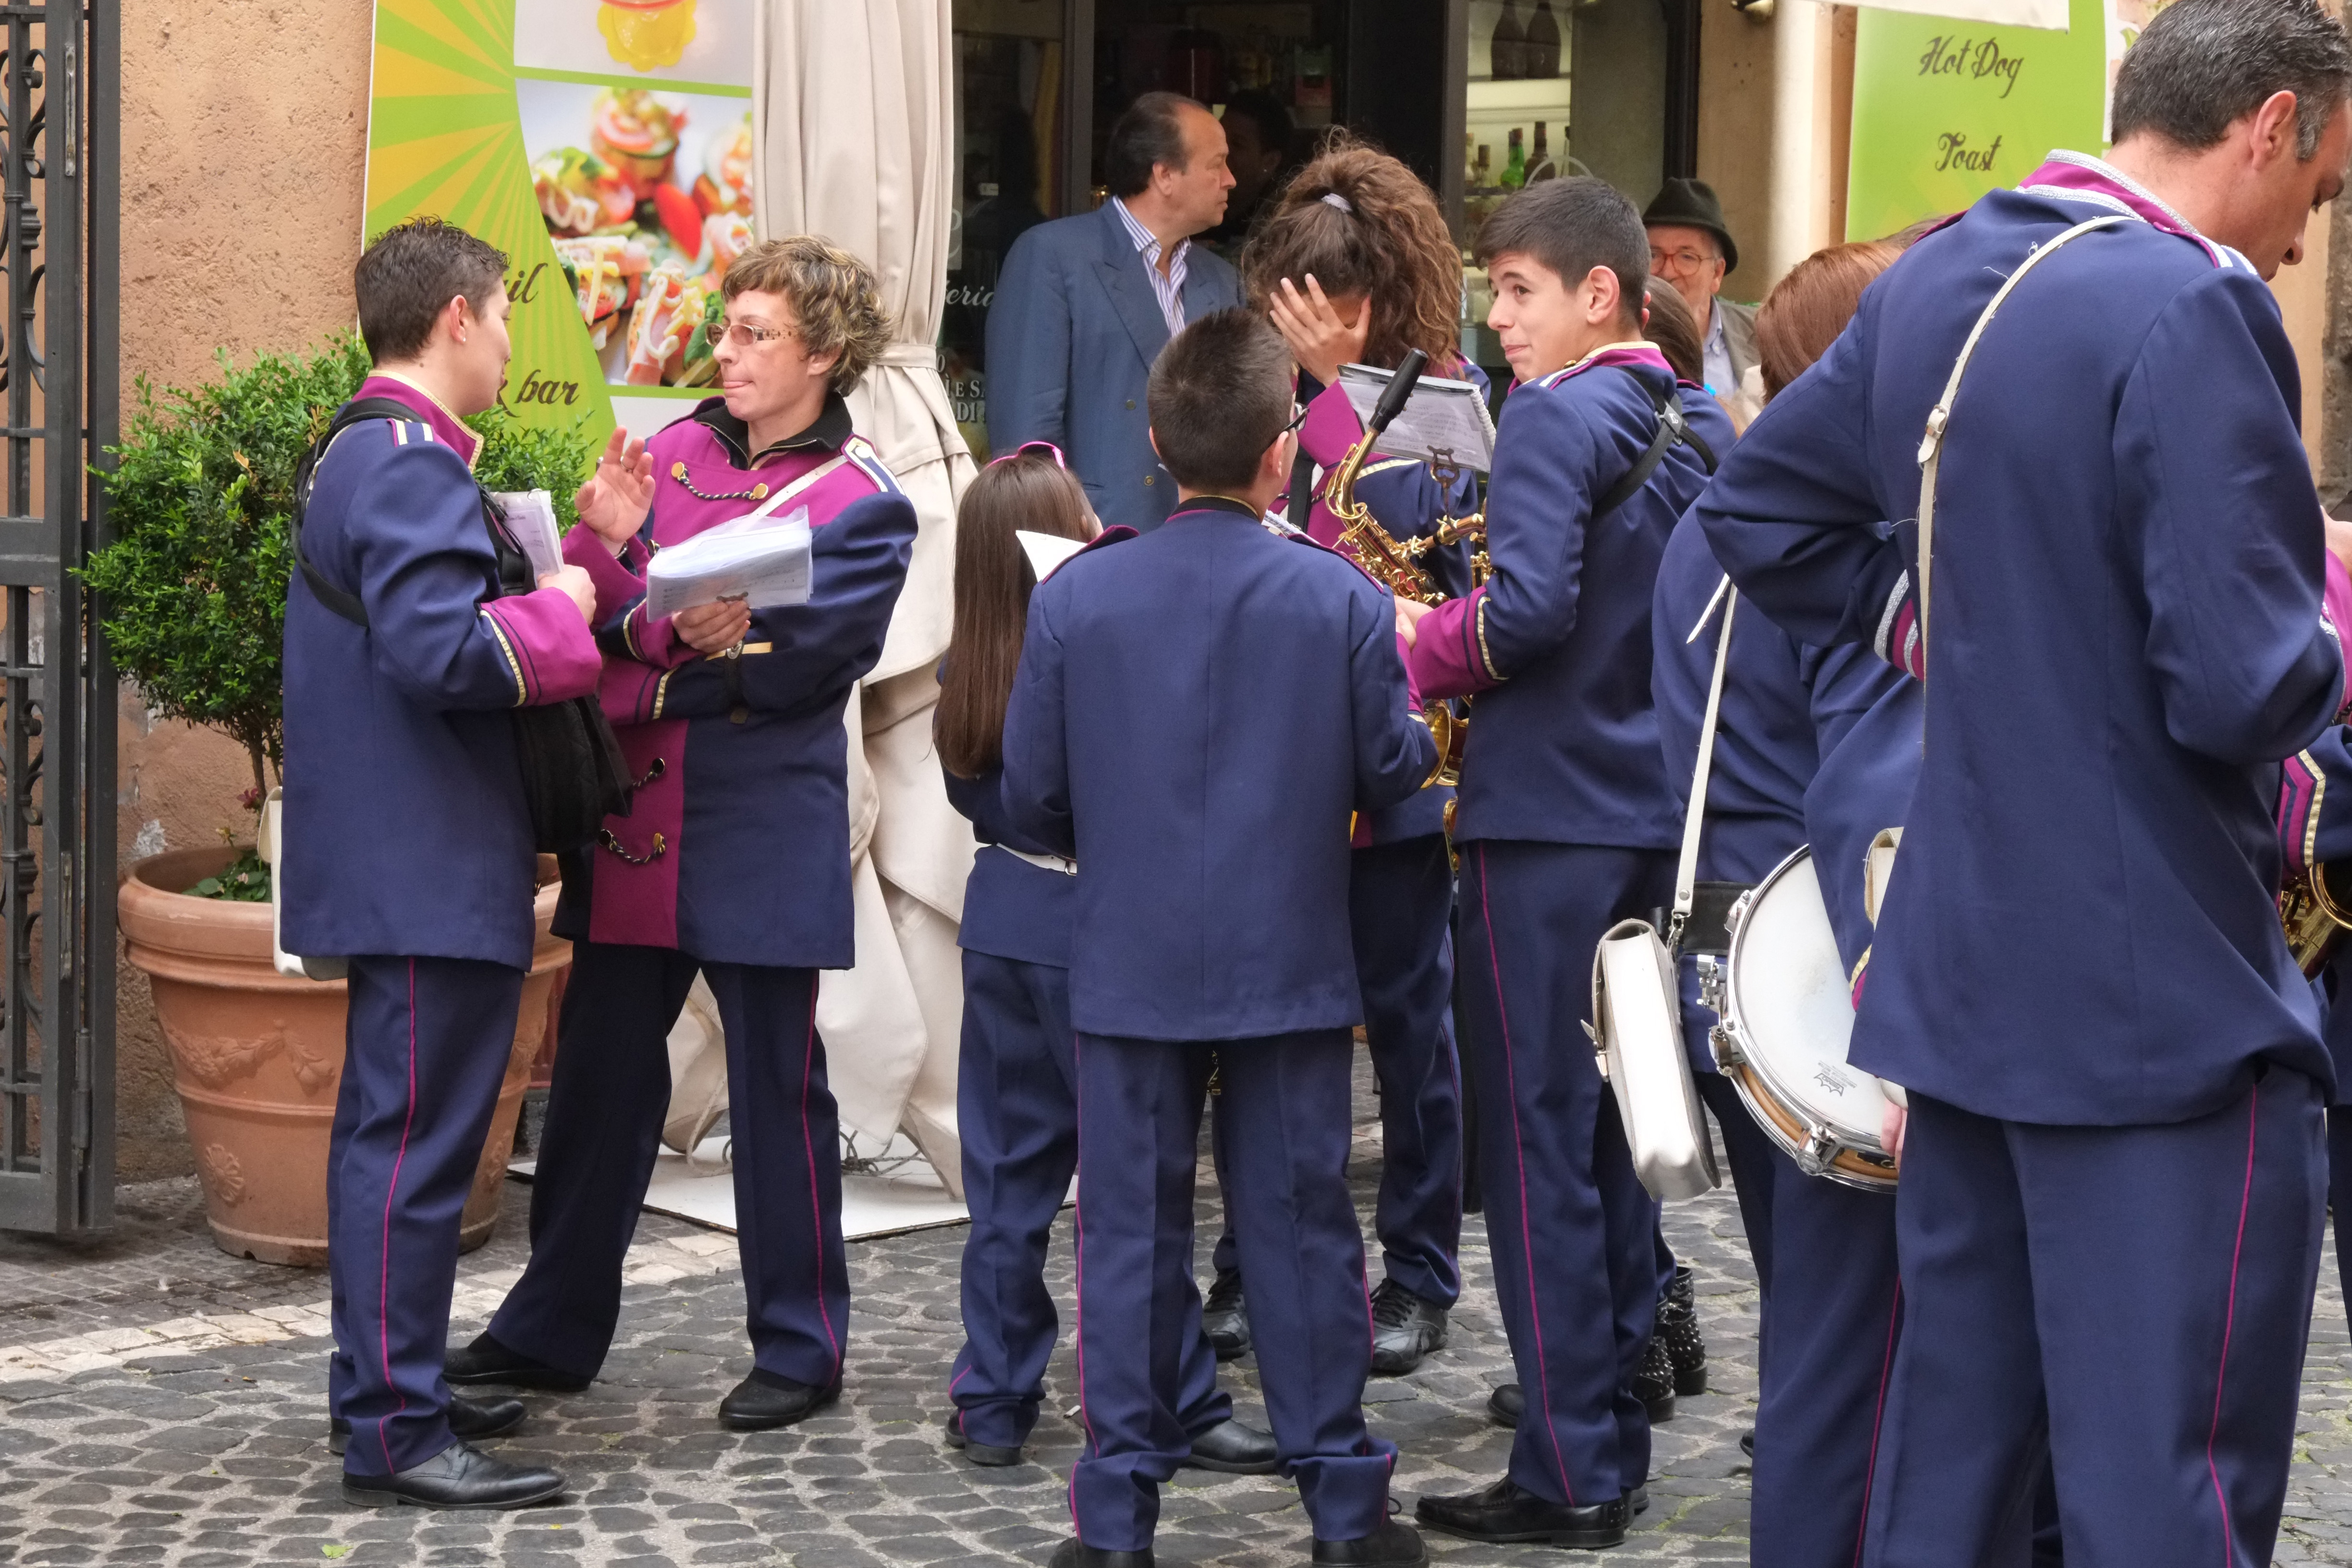
people, community, italy, ceremony, fuji, fujix, fujixe1, e1, tivoli